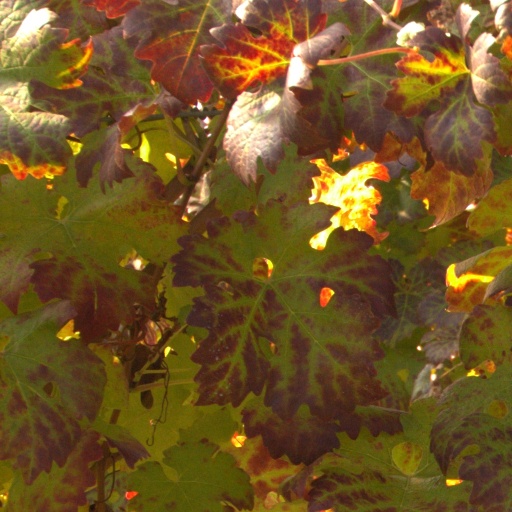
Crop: grape